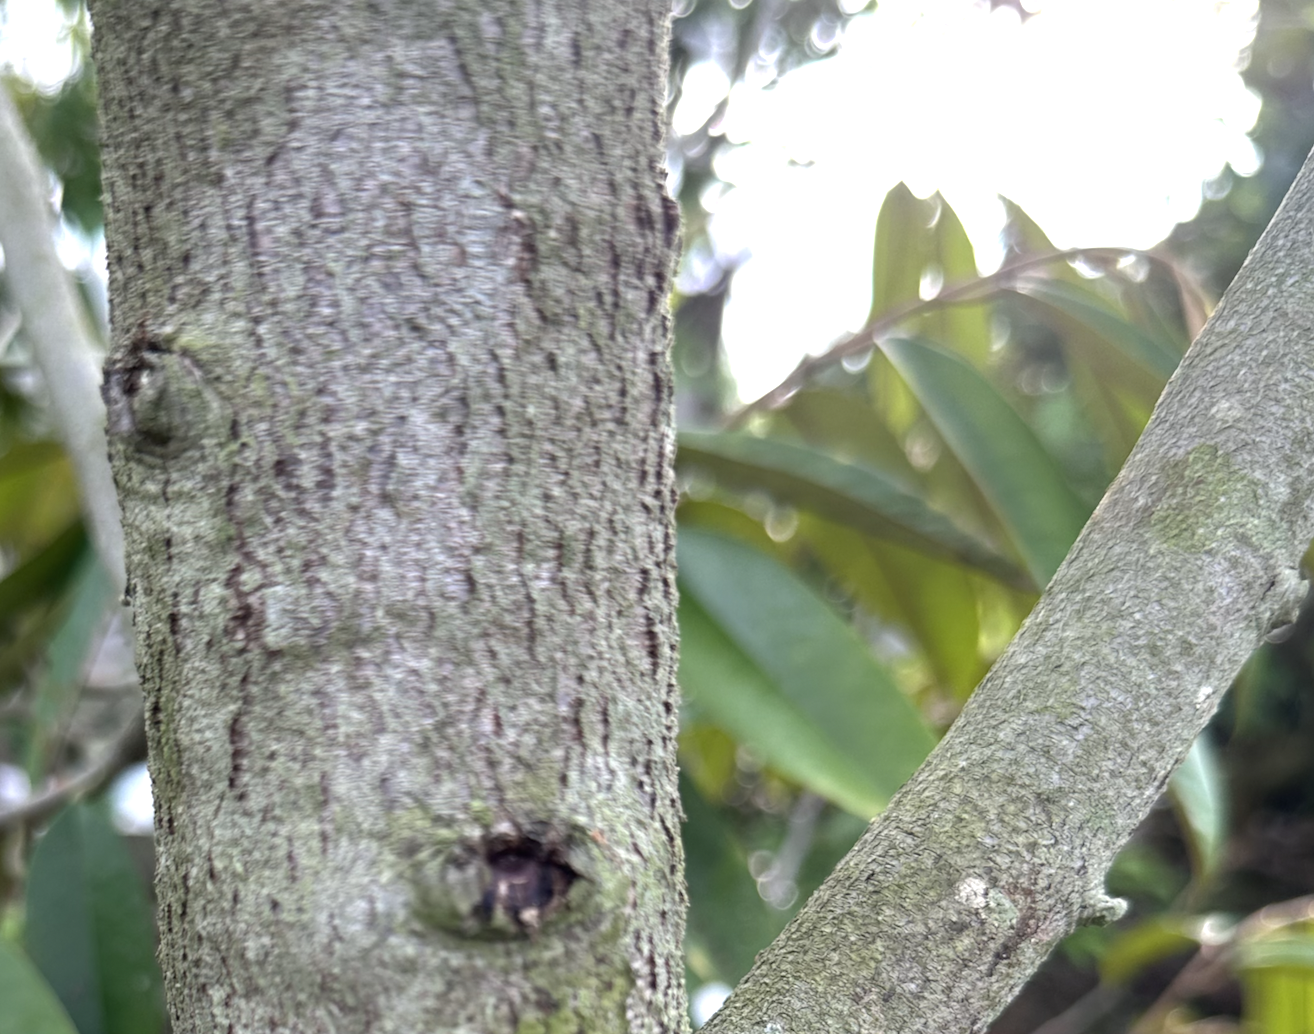
Label: pink_disease